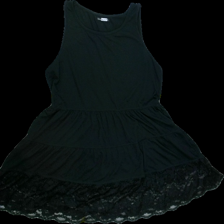
View: front
Type: Dress
Category: Ladies
Brand: Tutti frutti
Colors: Black
Material: 100%polyester
Pattern: Lace
Cut: Regular, C-collar
Size: L
Season: All
Trend: No trend
Stains: No
Price range: 50-100
Recommended usage: Export